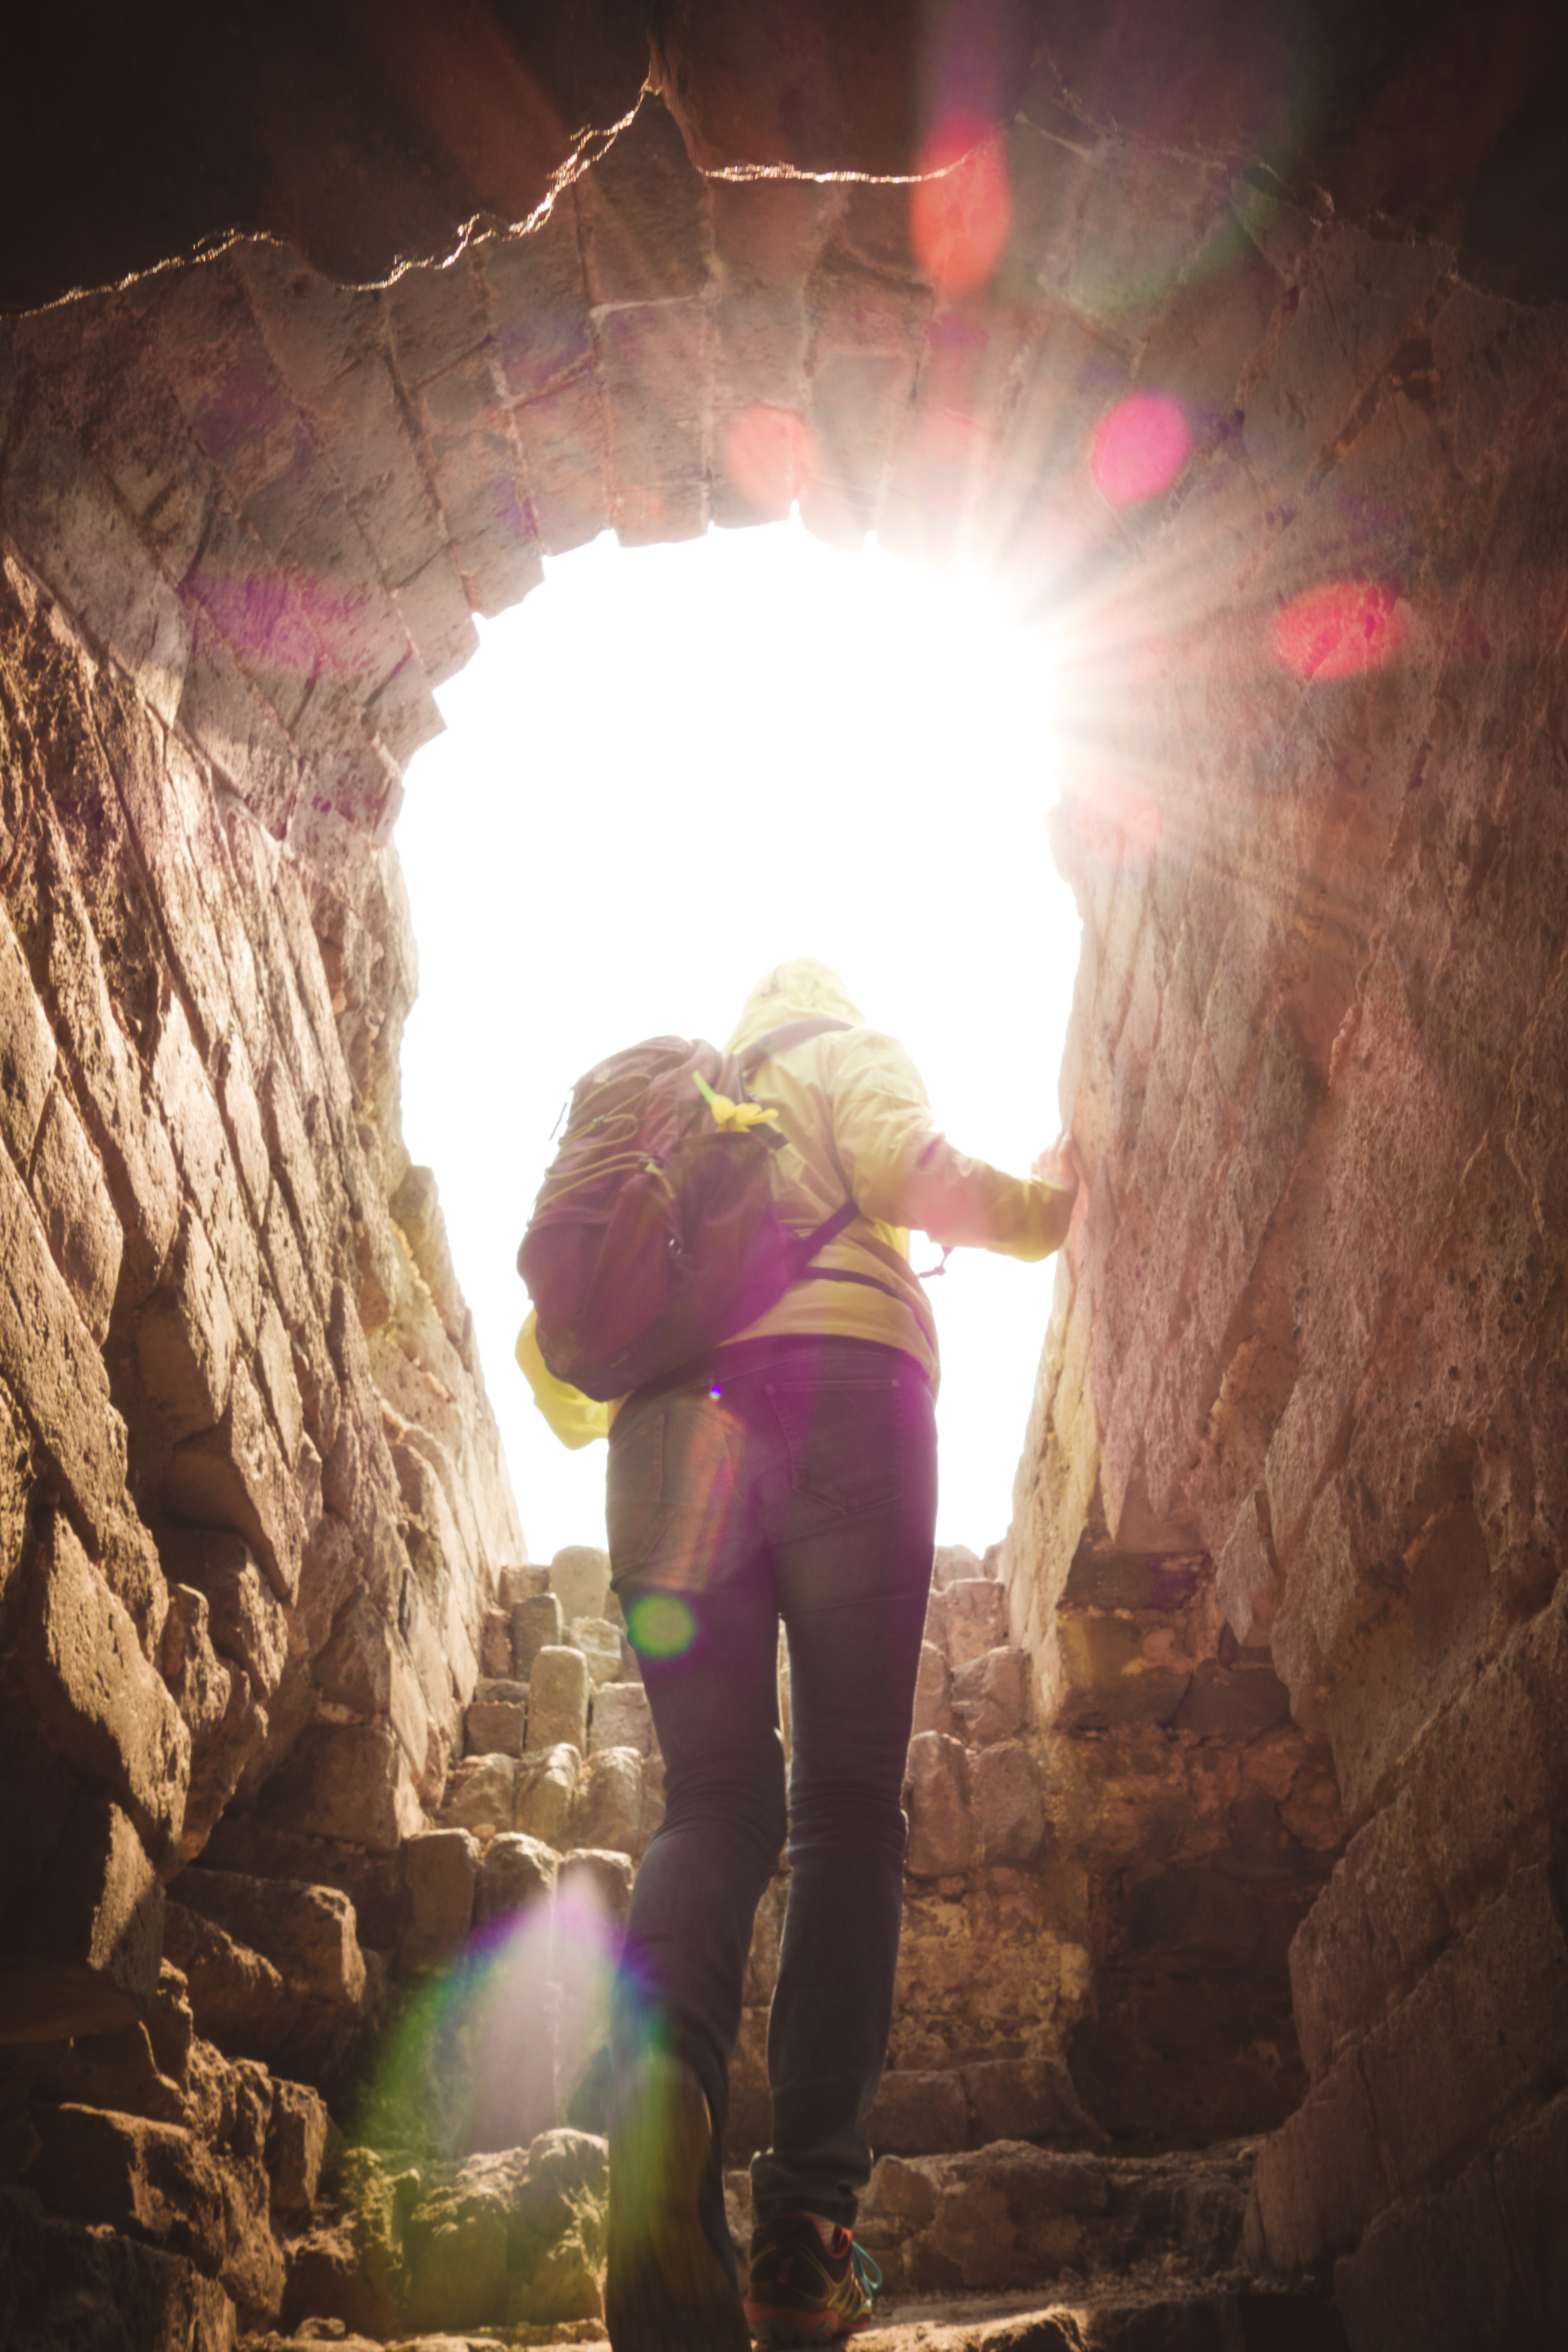
street, sunlight, cave, color, candid, daylight, photograph, snapshot, image, china, watchtower, sonystreetphotographer, greatwall, tombraider